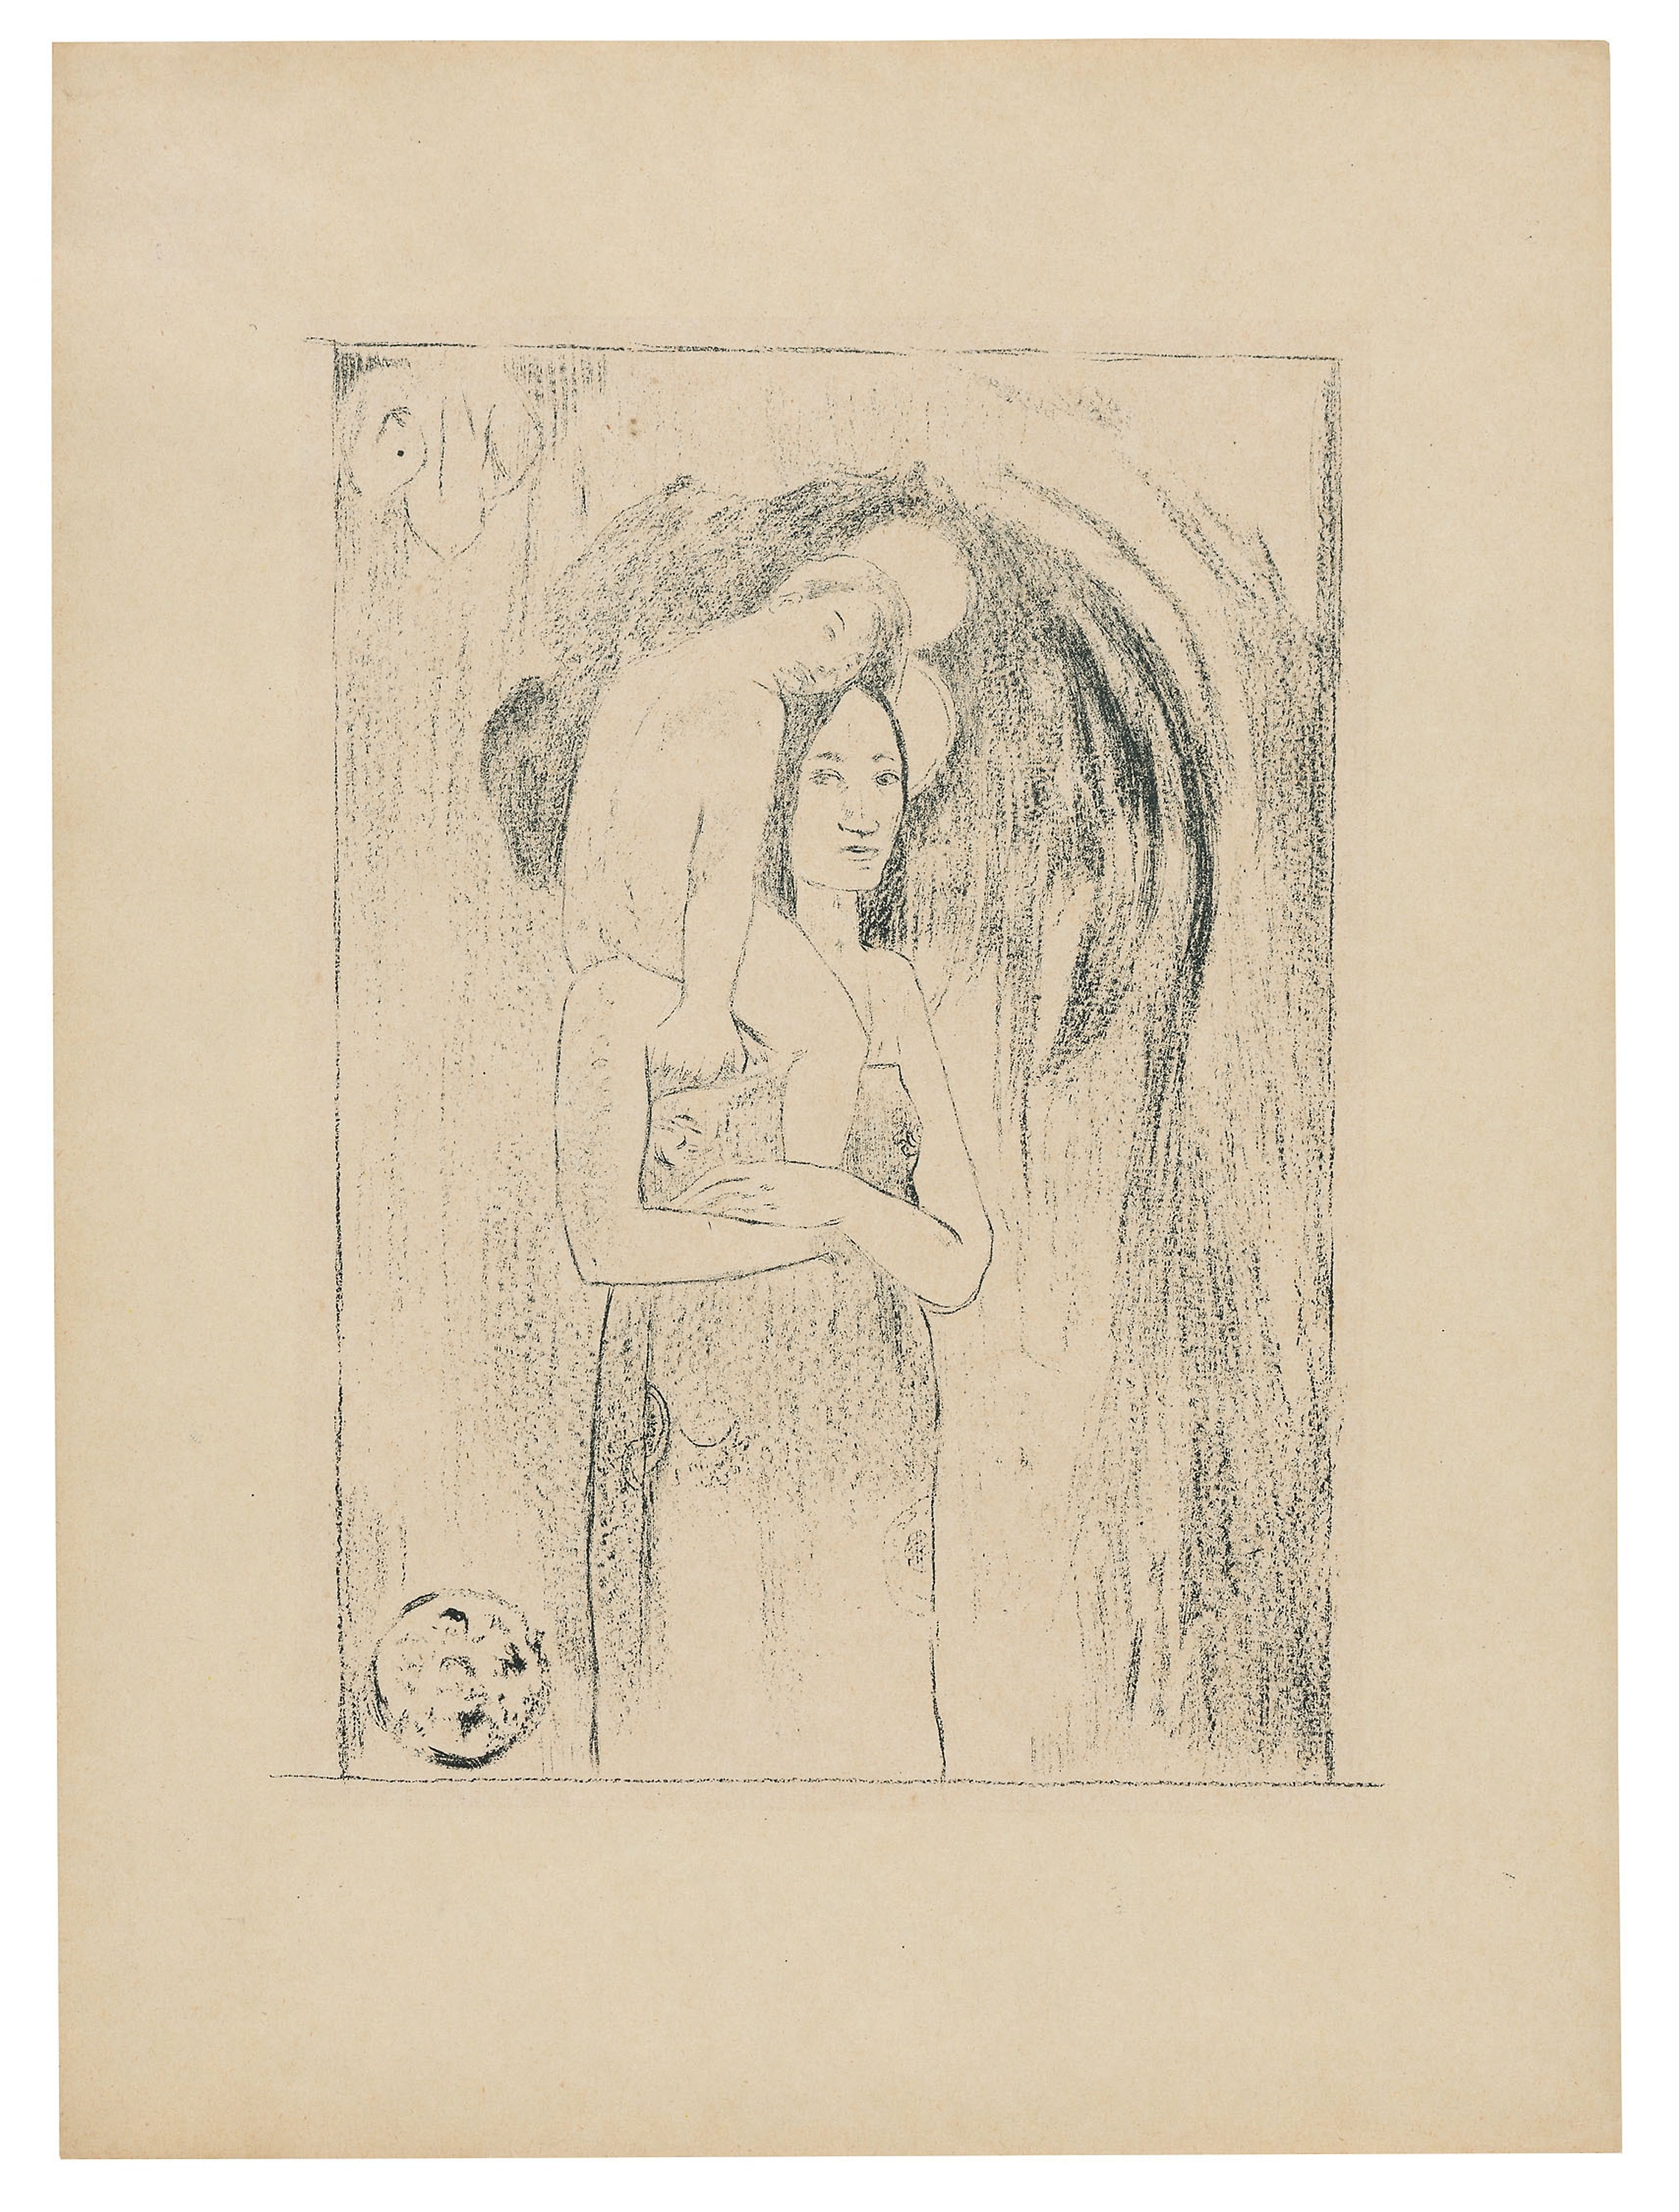
art, drawing, portrait, modern art, figure drawing, sketch, self portrait, artwork, illustration, font, visual arts, painting, paper